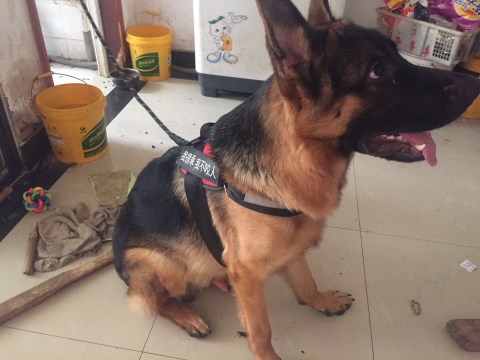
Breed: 211-n000018-German_shepherd